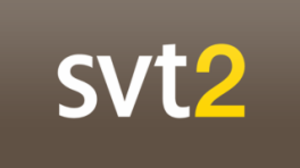
logo de la chaîne SVT 2 2008-2012
SVT2 est une chaîne de télévision suédoise lancée le 5 décembre 1969 et appartenant à Sveriges Television.